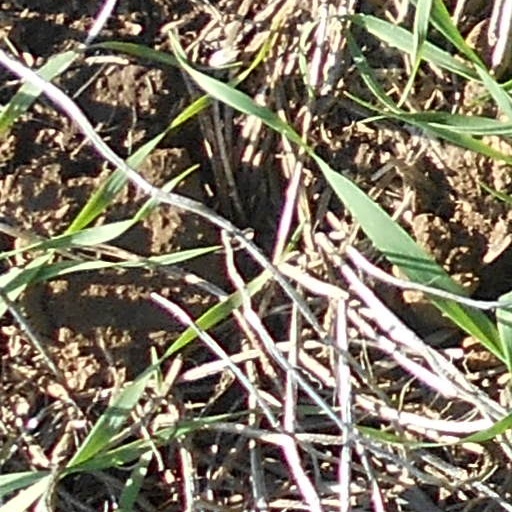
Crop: wheat